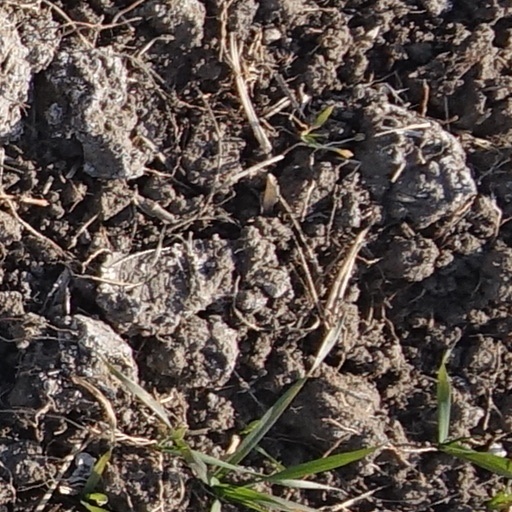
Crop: wheat